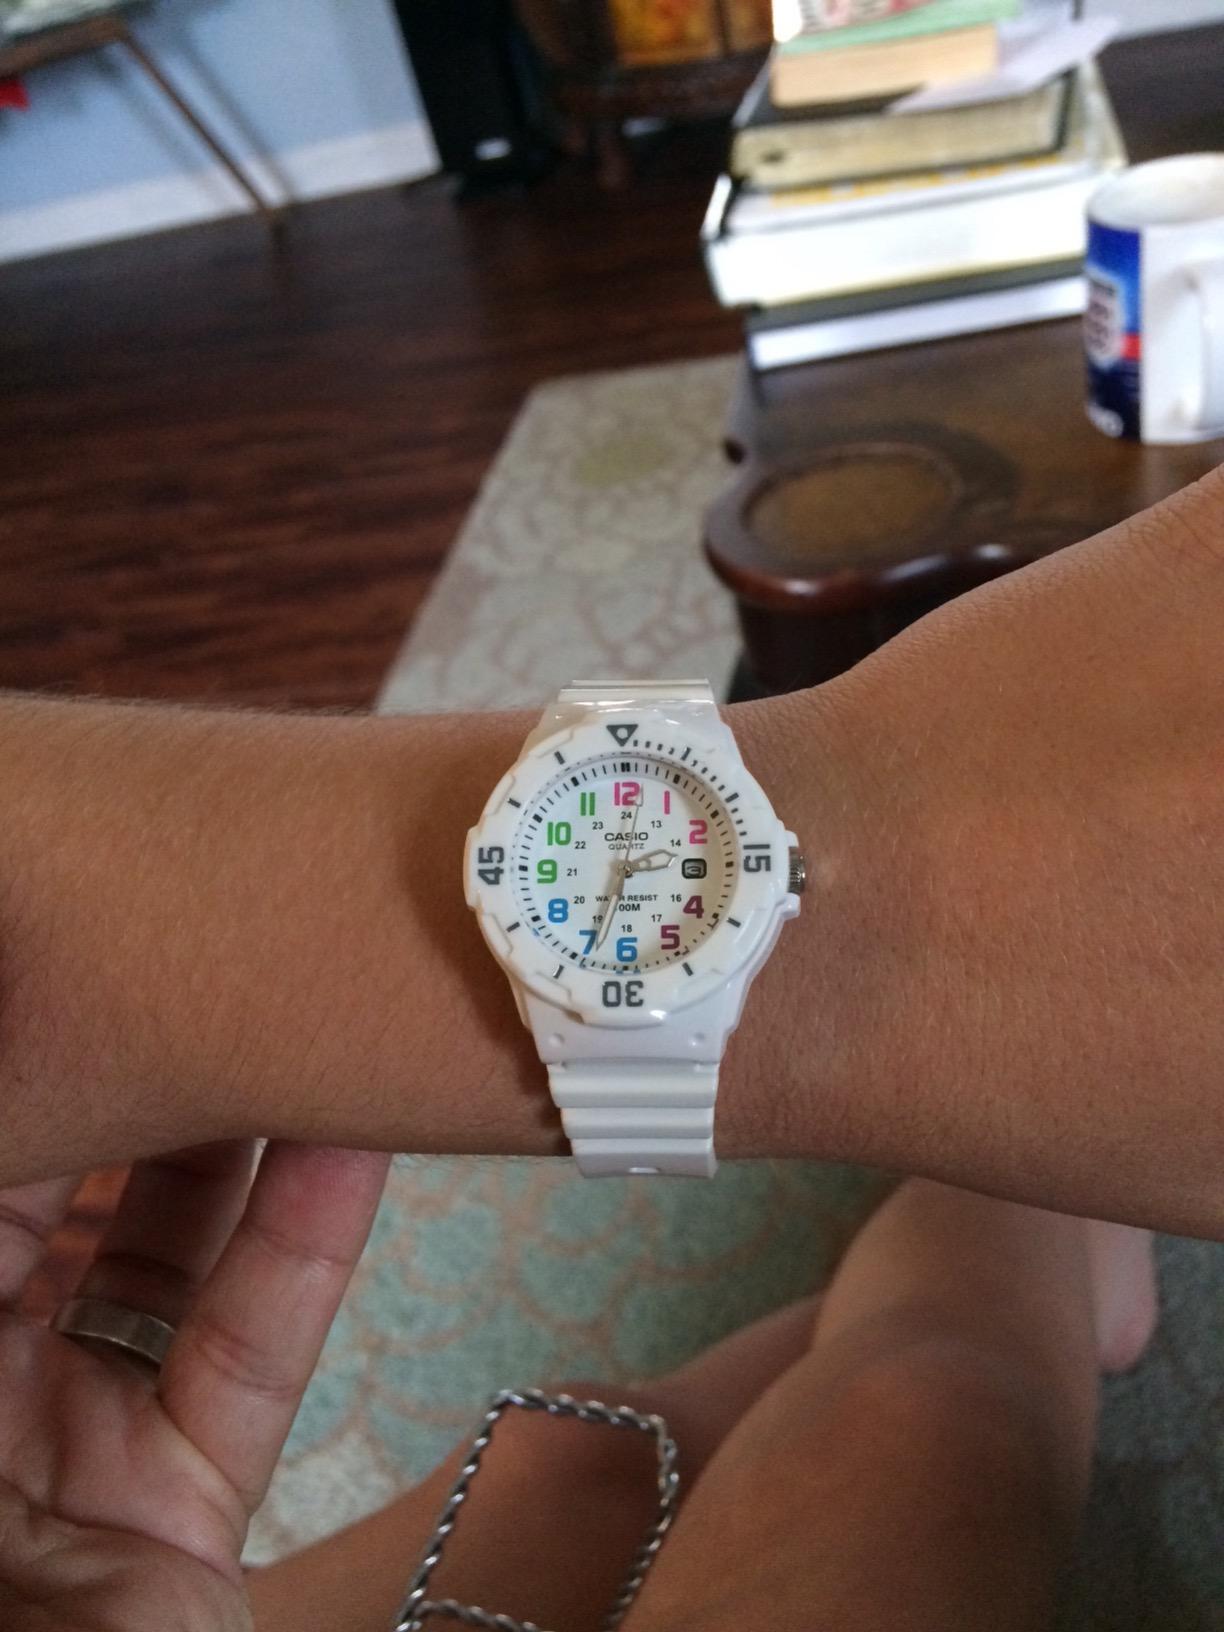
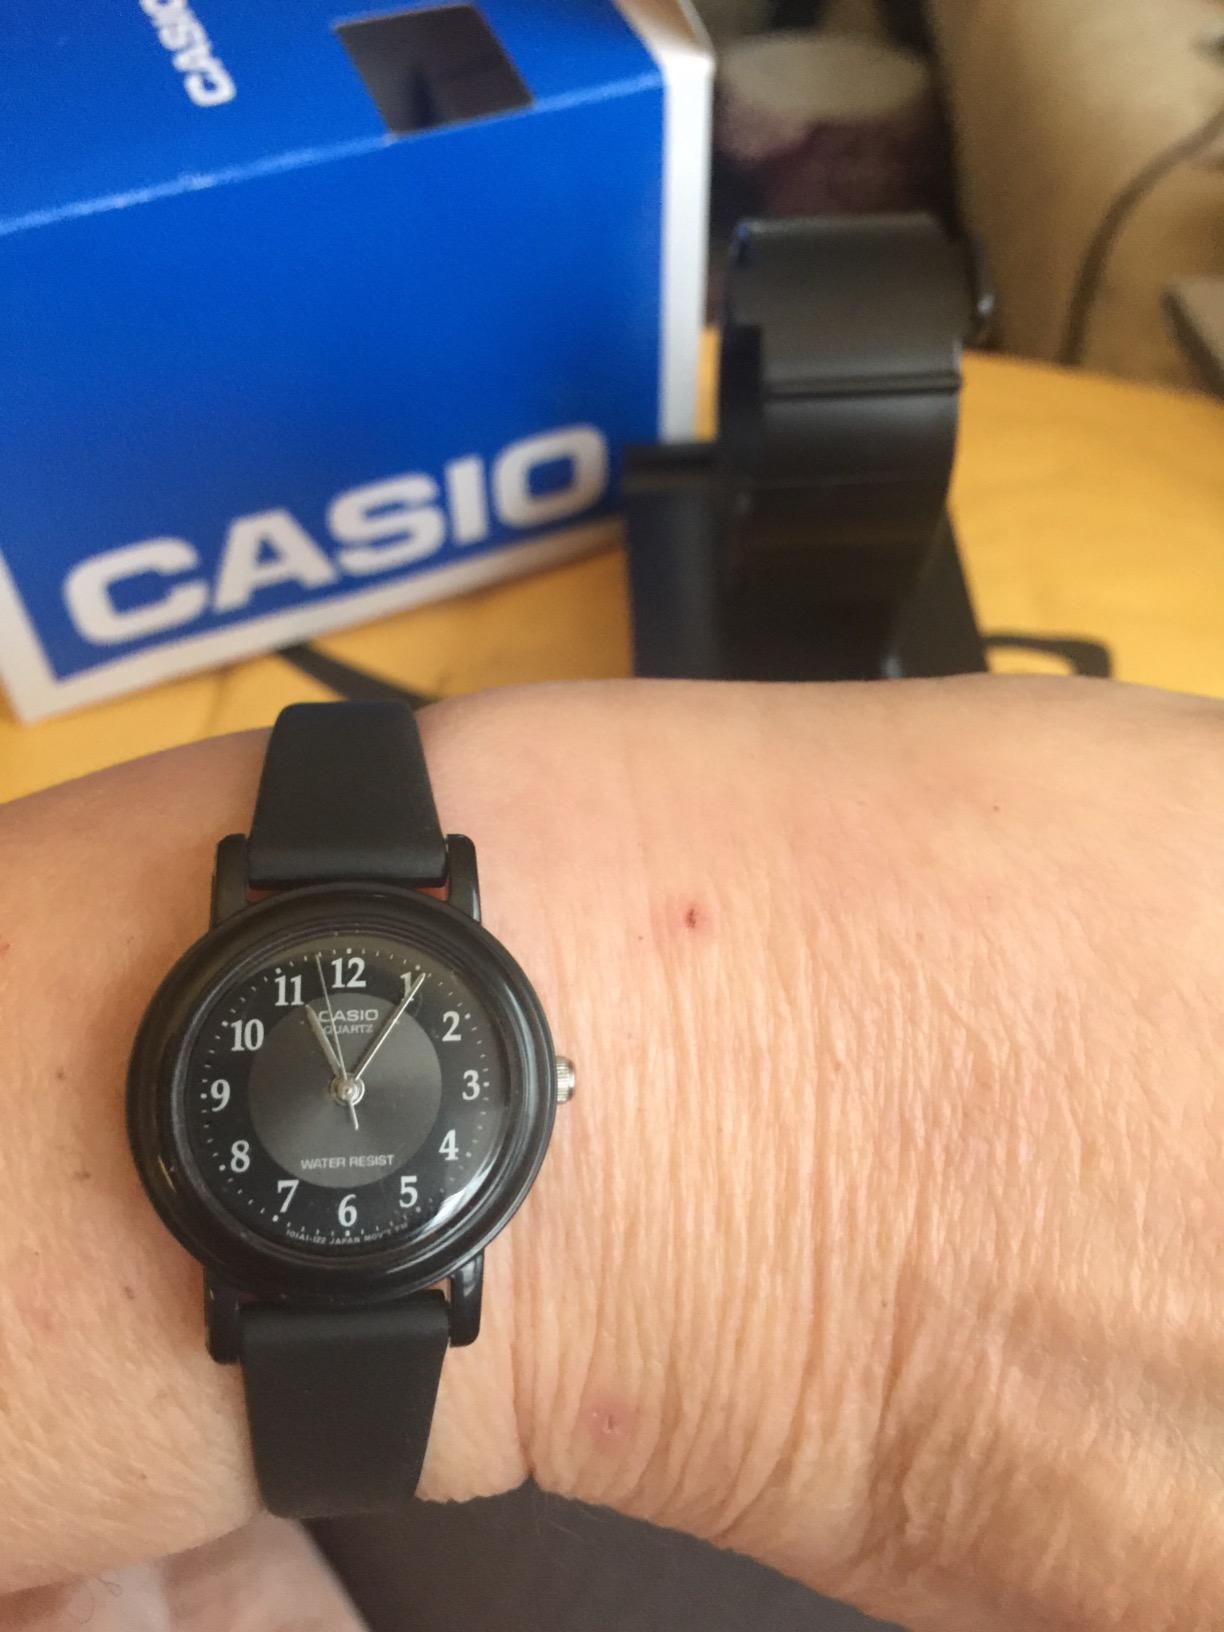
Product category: accessories_watch
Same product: no